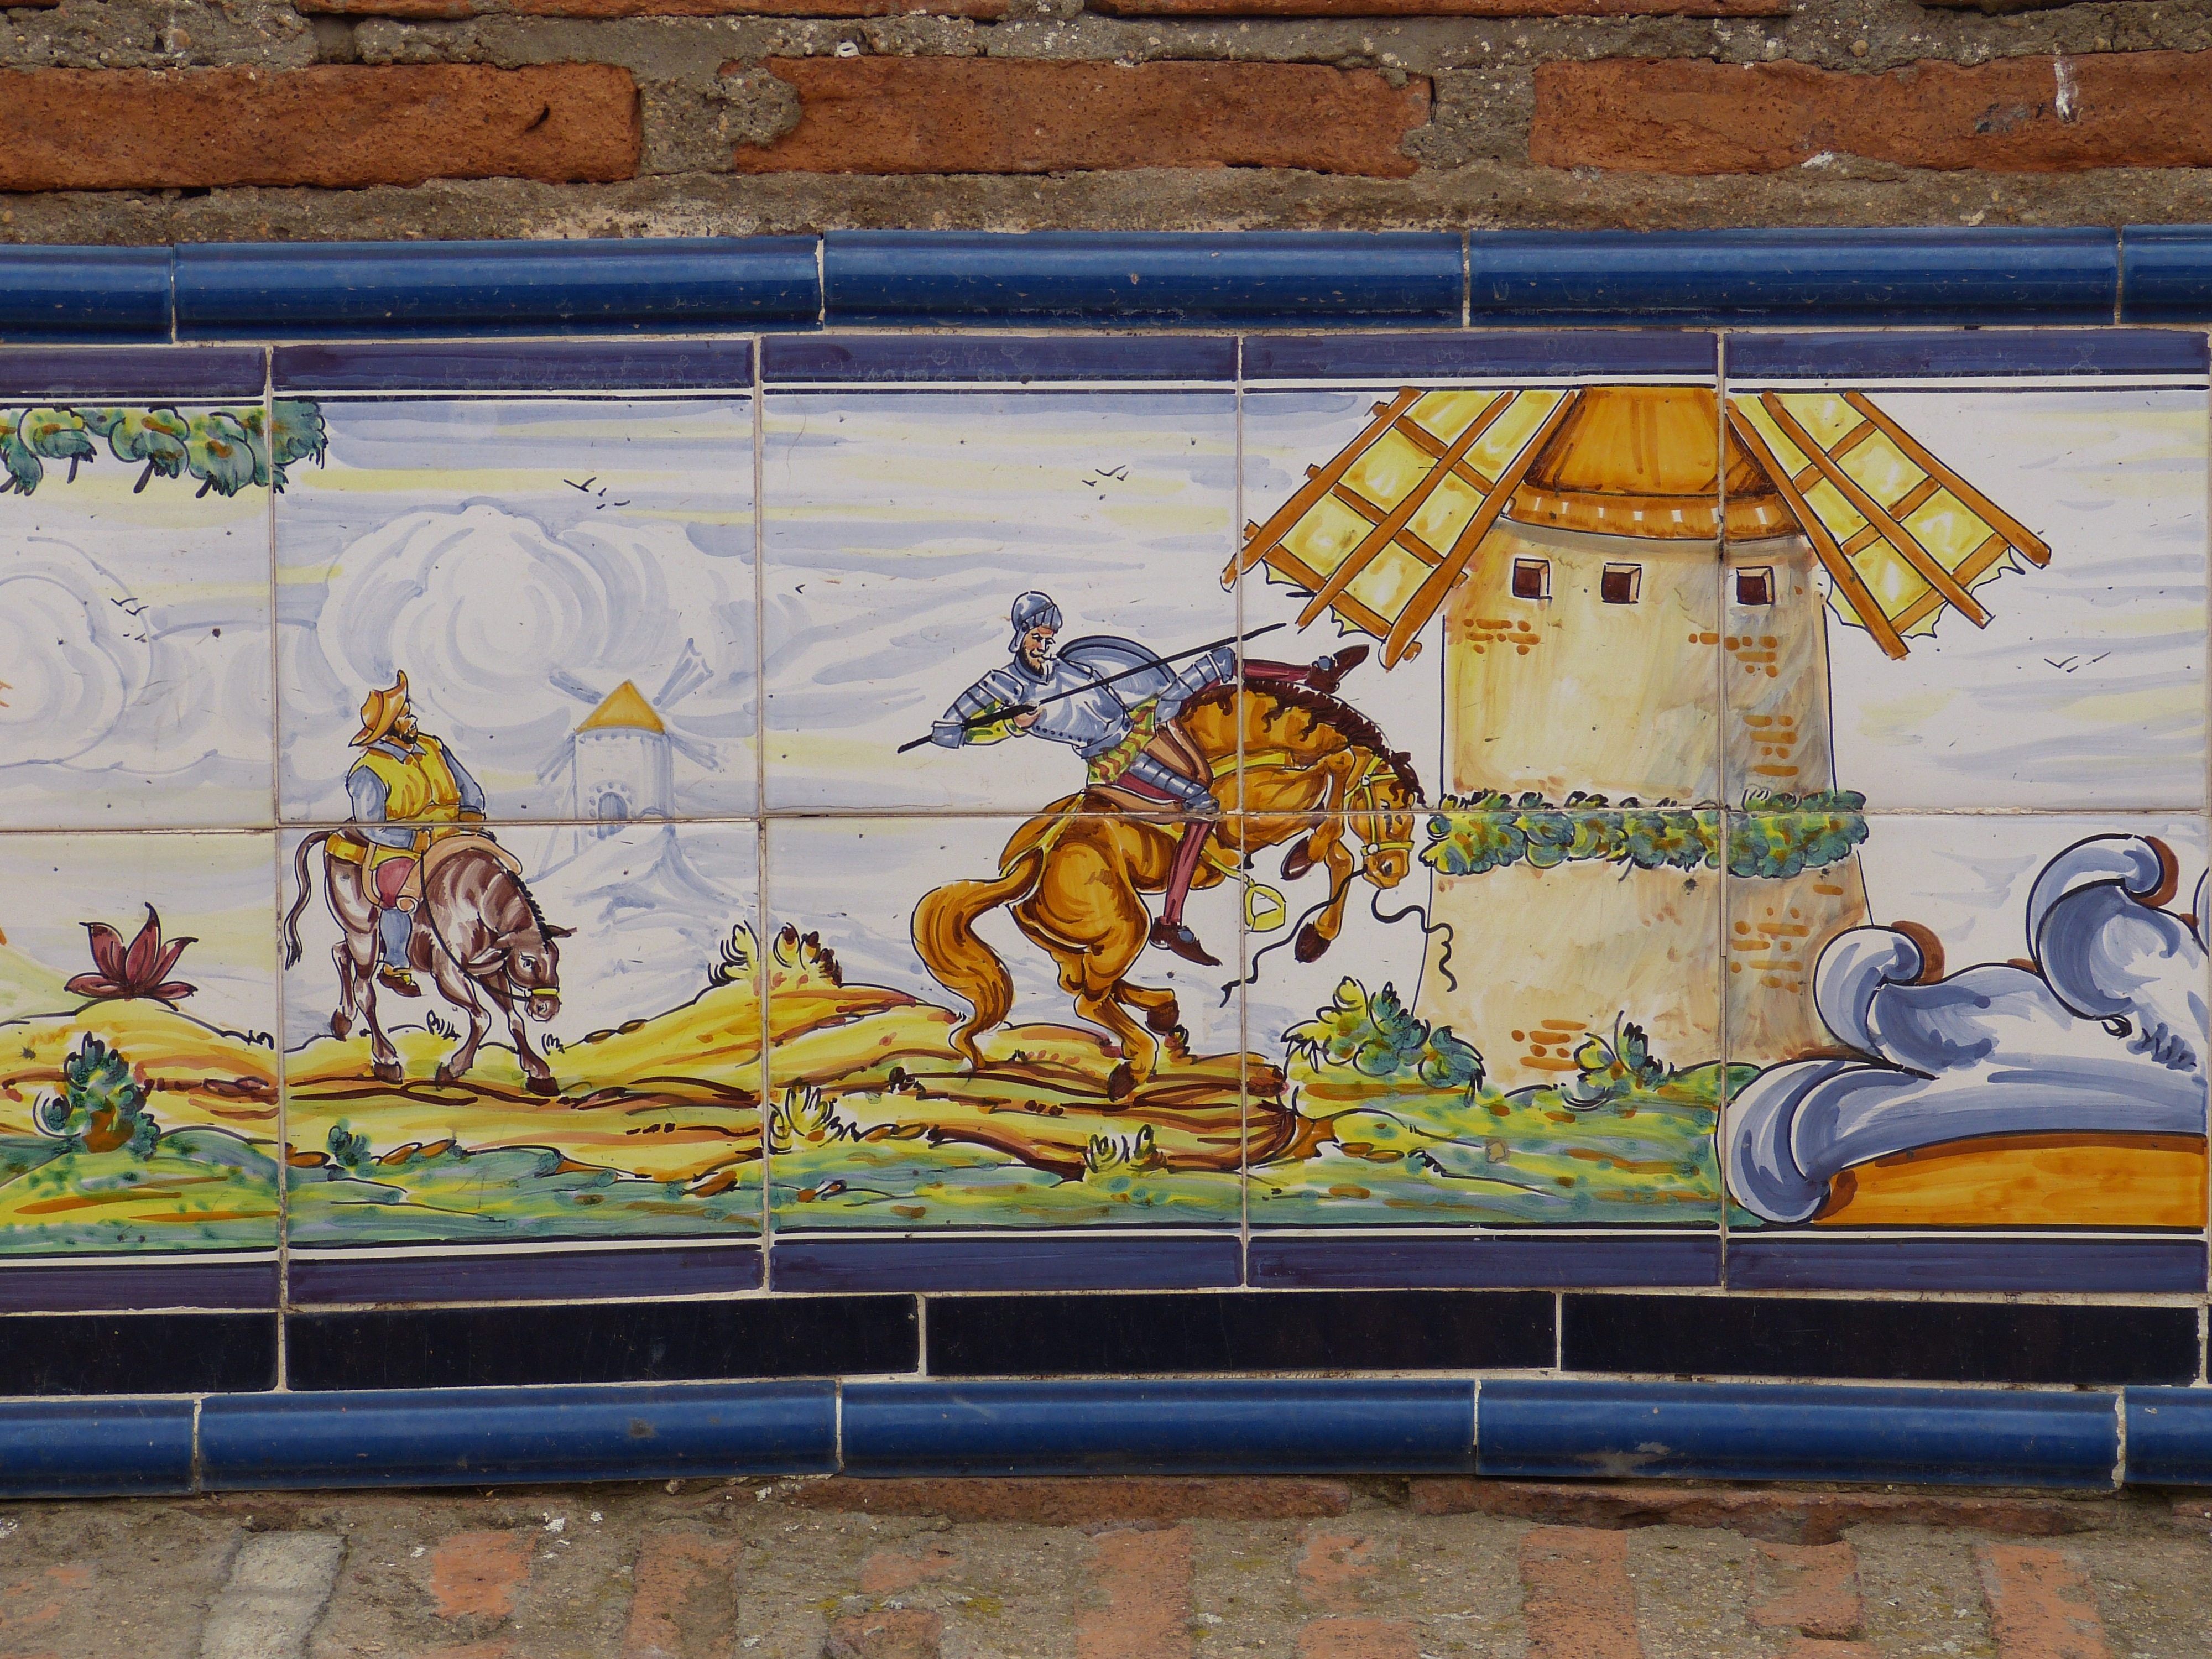
windmill, wall, horse, ceramic, tile, seal, graffiti, pottery, artwork, painting, street art, fight, art, spain, knight, mural, image, middle ages, castile, modern art, cervantes, don quijote, la mancha, azuleijo